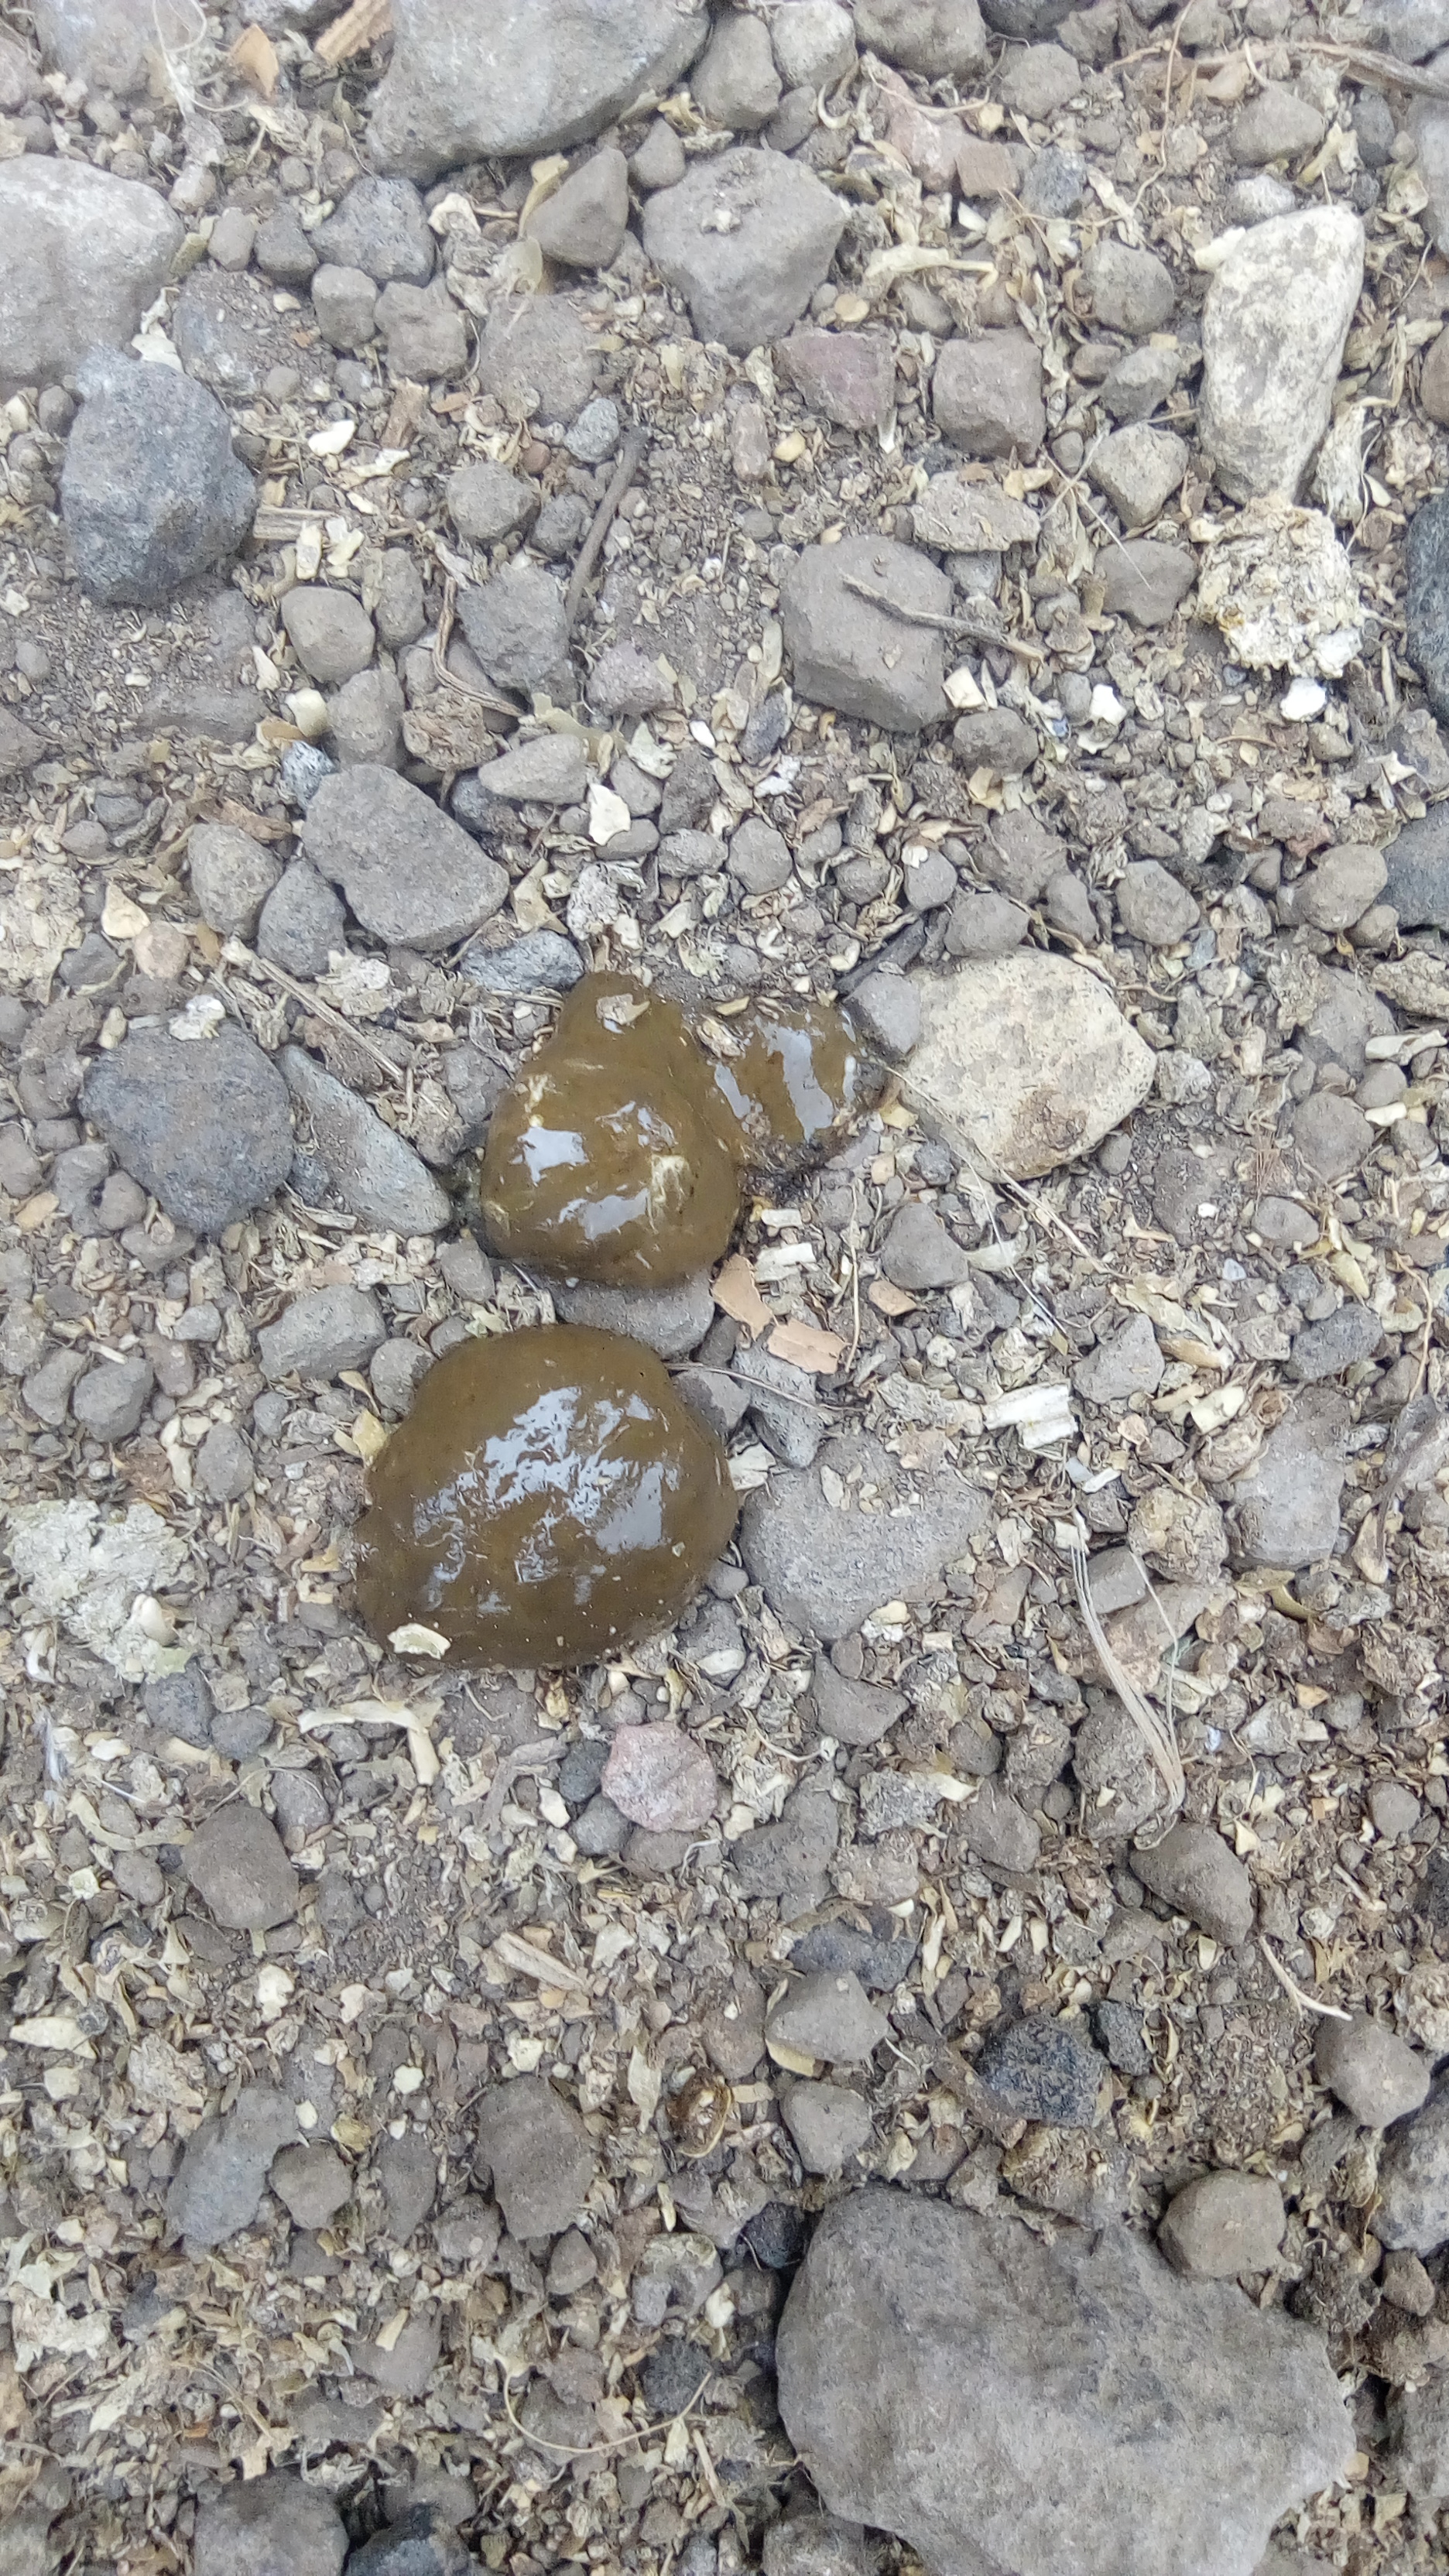
PCR-confirmed diagnosis: Coccidiosis